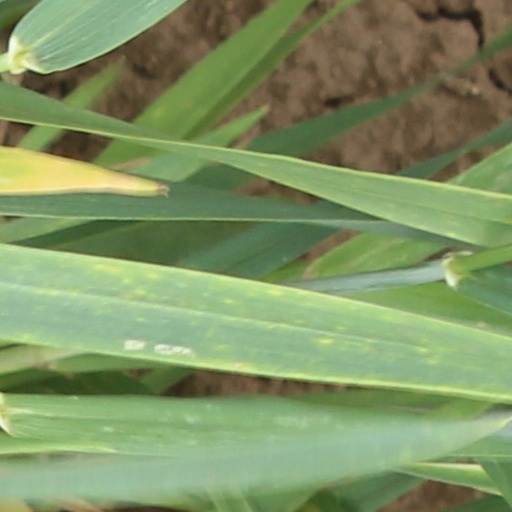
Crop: wheat